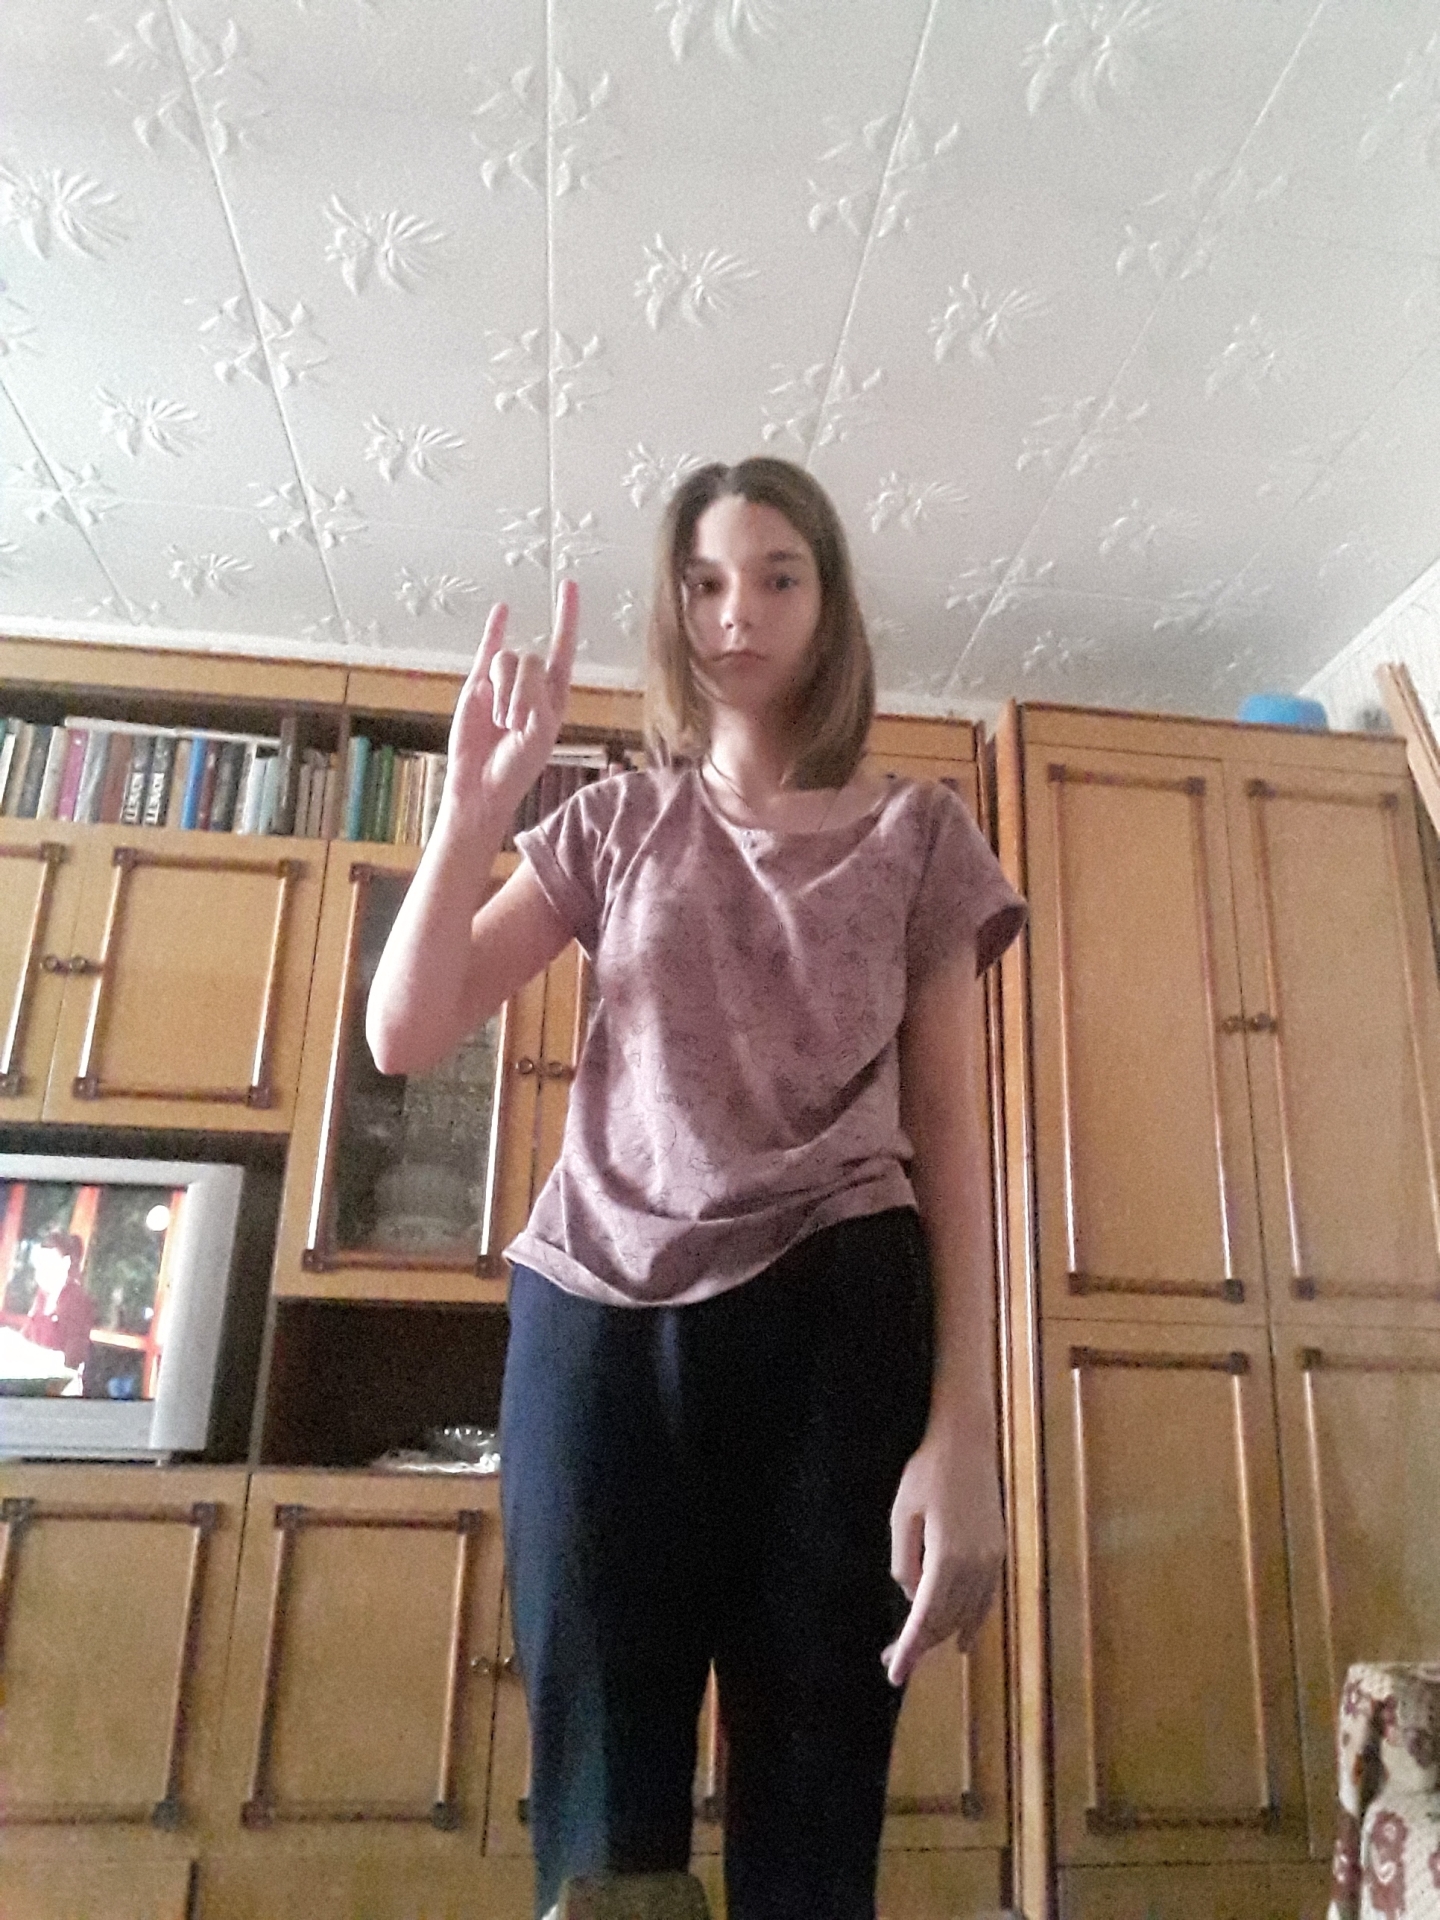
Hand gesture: rock